Ateneo de Sevilla

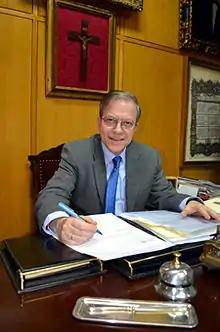
Alberto Máximo Pérez Calero, the President of the Ateneo de Sevilla

Since 2010, Alberto Máximo Pérez Calerothe has been the president of the Ateneo de Sevilla. He is a doctor specializing in family practice, internal medicine, and gastroenterology. He is also an academician of the Royal Academy of Medicine of Seville, Murcia, and Vélez de Guevara (Ecija). From 1994 until he became president, Alberto Máximo Pérez Calero was a director of the institution in the chairs of literature and medicine, assistant to the president and secretary general. He has published several books and dozens of articles on the Ateneo de Sevilla.